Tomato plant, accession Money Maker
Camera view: horizontal (90 deg, fisheye); turntable rotation: 60 degrees
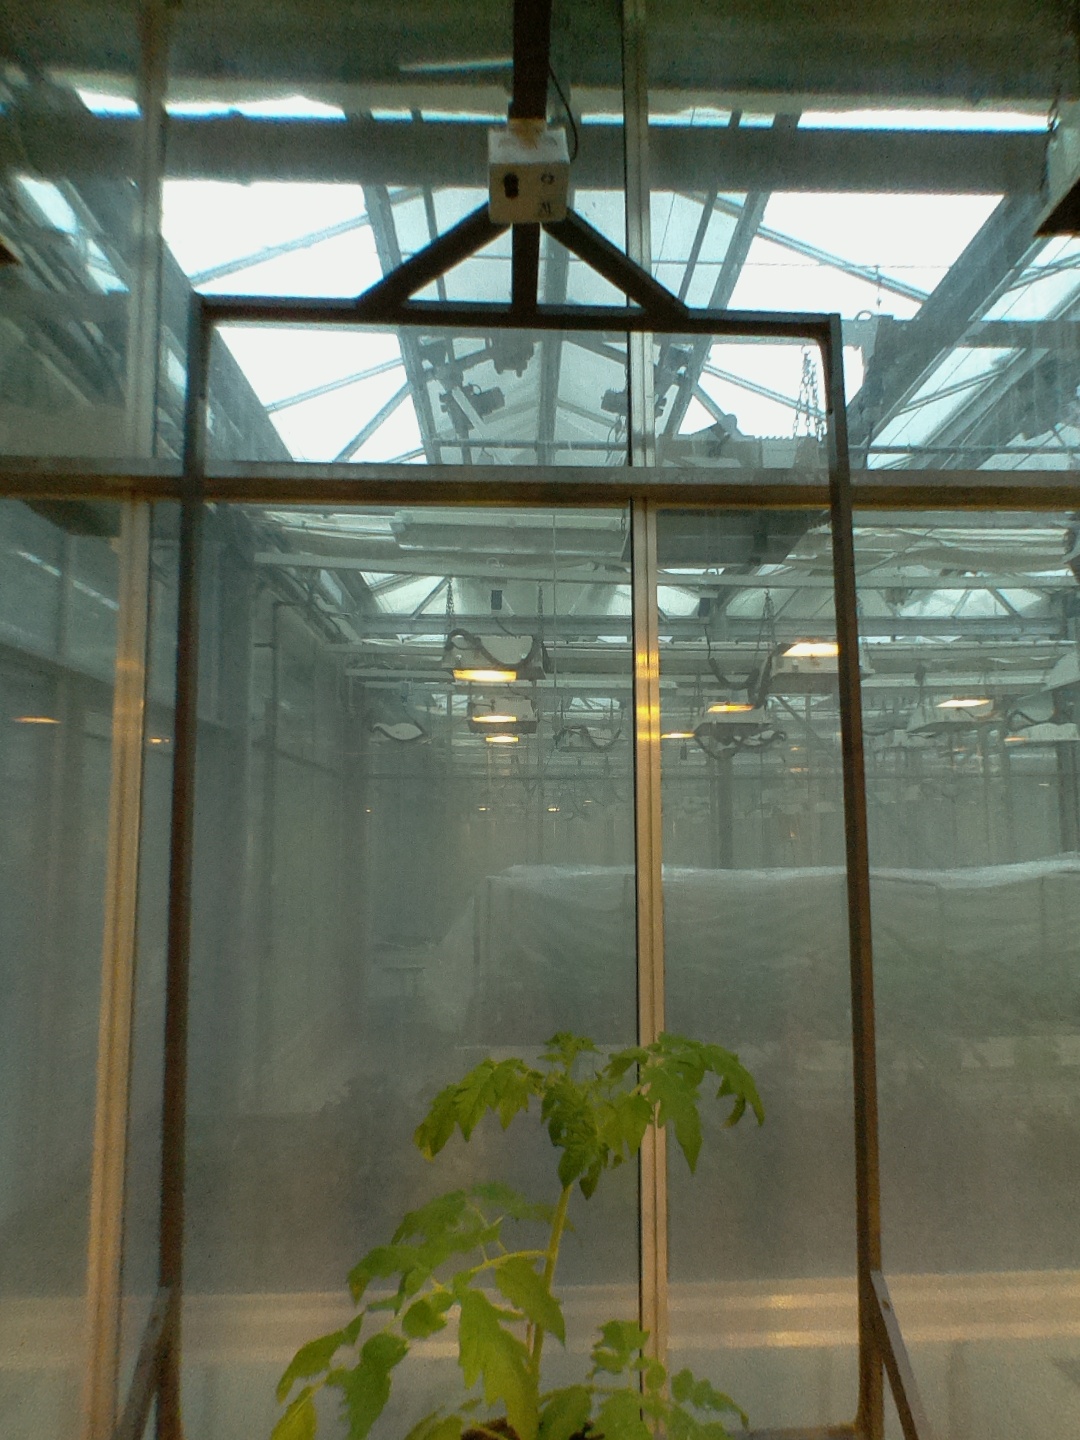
BBCH growth stage 14: 8 of true leaves visible